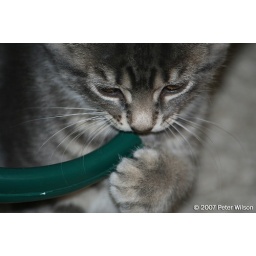
This cute kitty was a little thirsty so went in search of a drink.